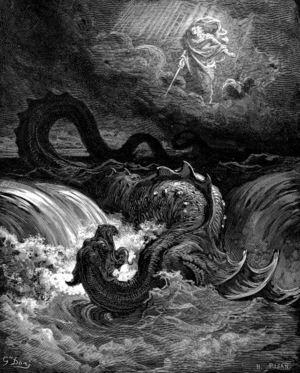
Destruction du Léviathan Italiano: Distruzione di Leviatano 日本語: ギュスターヴ・ドレ製作の彫刻画 Македонски: ""Уништувањето на Левијатан"". Резбата го претставува Господ како го убива легендарното морско чудовиште Левијатан. Português: A Destruição de Leviatã Русский: Убийство Левиафана Slovenčina: Zničenie Leviatana Svenska: ""Leviatans förgörelse"". I bilden slaktar Gud det legendariska sjöodjuret, ett motiv konstnären hämtat från Jesaja 27:1. Български: Гравюра от Густав Доре, 1865 г. Čeština: rytina Gustave Doré z roku 1865
Léviathan ou Matière, forme et puissance de l'État chrétien et civil est une œuvre de Thomas Hobbes, publiée en 1651. Cet important ouvrage de philosophie politique, qui tire son titre du monstre biblique, traite de la formation de l'État et de la souveraineté, comme le montre l'allégorie souvent commentée du frontispice, qui représente le corps de l'État-Léviathan formé des individus qui le composent.
Le Léviathan est, dans la Bible, un monstre marin à plusieurs têtes, qui apparaît dans les Psaumes, le livre d'Isaïe, le livre de Job. Le Talmud y fait aussi référence, évoquant des animaux révoltés contre le Créateur et que celui-ci détruit.
Armageddon ou Armaguédon, est un petit mont dans la vallée de Jezréel en Israël. C'est un terme biblique mentionné dans l'Apocalypse pour désigner le lieu du combat final entre le Bien et le Mal lors de la fin du monde.
On désigne généralement sous le terme de mythologie juive les récits sacrés et traditionnels qui visent à expliquer et symboliser la religion juive, tandis que le folklore juif désigne les récits populaires et les légendes qui existaient dans la culture juive générale.
Cet article présente une liste des dragons et des serpents connus que l'on retrouve dans différents contextes comme la mythologie, la littérature et le cinéma.
La cosmologie biblique est la conception biblique du cosmos en tant qu'entité organisée et structurée, ayant une origine, un ordre, un sens et un destin. La Bible a été constituée au cours de nombreux siècles par plusieurs auteurs, et reflète l'évolution de la croyance religieuse; par conséquent, sa cosmologie n'est pas toujours uniforme. Les textes Bibliques ne représentent pas nécessairement les convictions de tous les Juifs ou Chrétiens de l'époque ou ils ont été mis par écrit : la majorité des textes qui forment la Bible hébraïque ou l'Ancien Testament en particulier, représentent les croyances d'un petit segment d'une ancienne communauté israélite, les membres d'une tradition religieuse tardive de Judée basée à Jérusalem, et exclusivement consacrée au culte de Yahvé.
Carl Schmitt, né le 11 juillet 1888 et mort le 7 avril 1985 à Plettenberg, est un juriste et philosophe allemand, de confession catholique. Il s'engage dans le parti nazi dès 1933 puis en est écarté en 1936. Il est considéré par certains auteurs comme le juriste officiel du IIIᵉ Reich lors de cette période, du fait des rapprochements que l'on peut faire entre sa doctrine juridique du décisionnisme et l'évolution institutionnelle de l'Allemagne sous le régime nazi.
John Locke, né le 29 août 1632 à Wrington et mort le 28 octobre 1704 à High Laver, est un philosophe anglais. Il vit à une époque charnière qui voit la fin des guerres de religion, les débuts du rationalisme et une forte opposition à l'absolutisme en Angleterre. Proche du comte de Shaftesbury, Locke est partie prenante à ces débats et aux théories alors naissantes du contrat social, de la loi et du droit naturel, ainsi que de l'état de nature. Il s'intéresse aussi aux prémices de ce qui sera appelé à compter du XIXᵉ siècle le libéralisme.